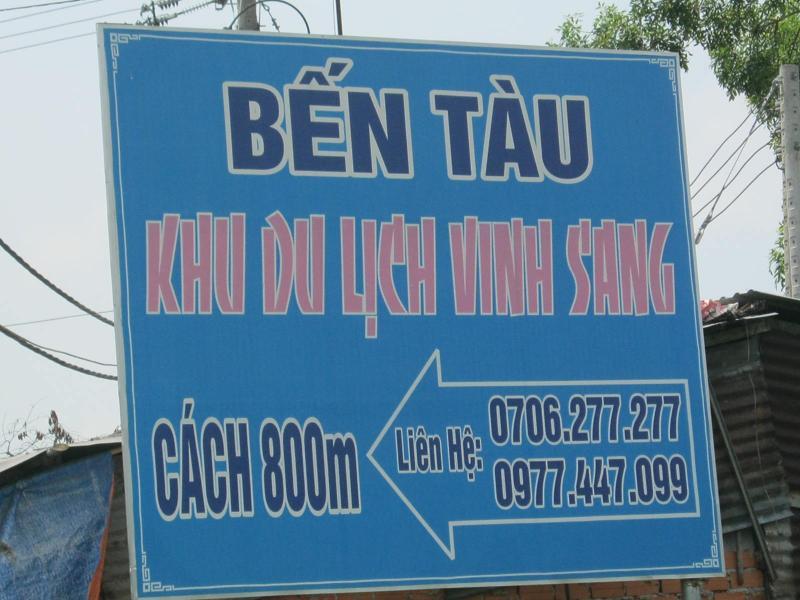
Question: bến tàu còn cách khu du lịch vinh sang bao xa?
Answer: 800 mét nữa